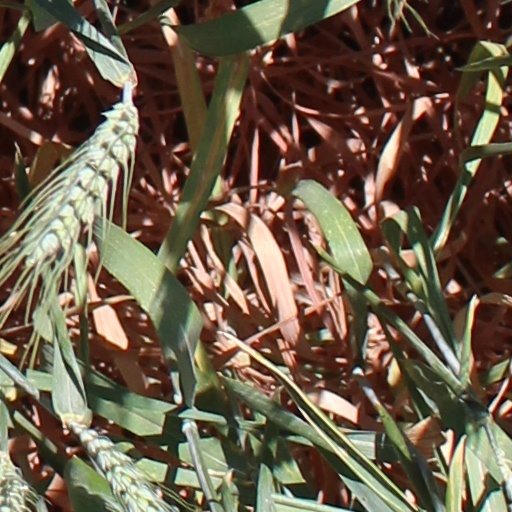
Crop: wheat